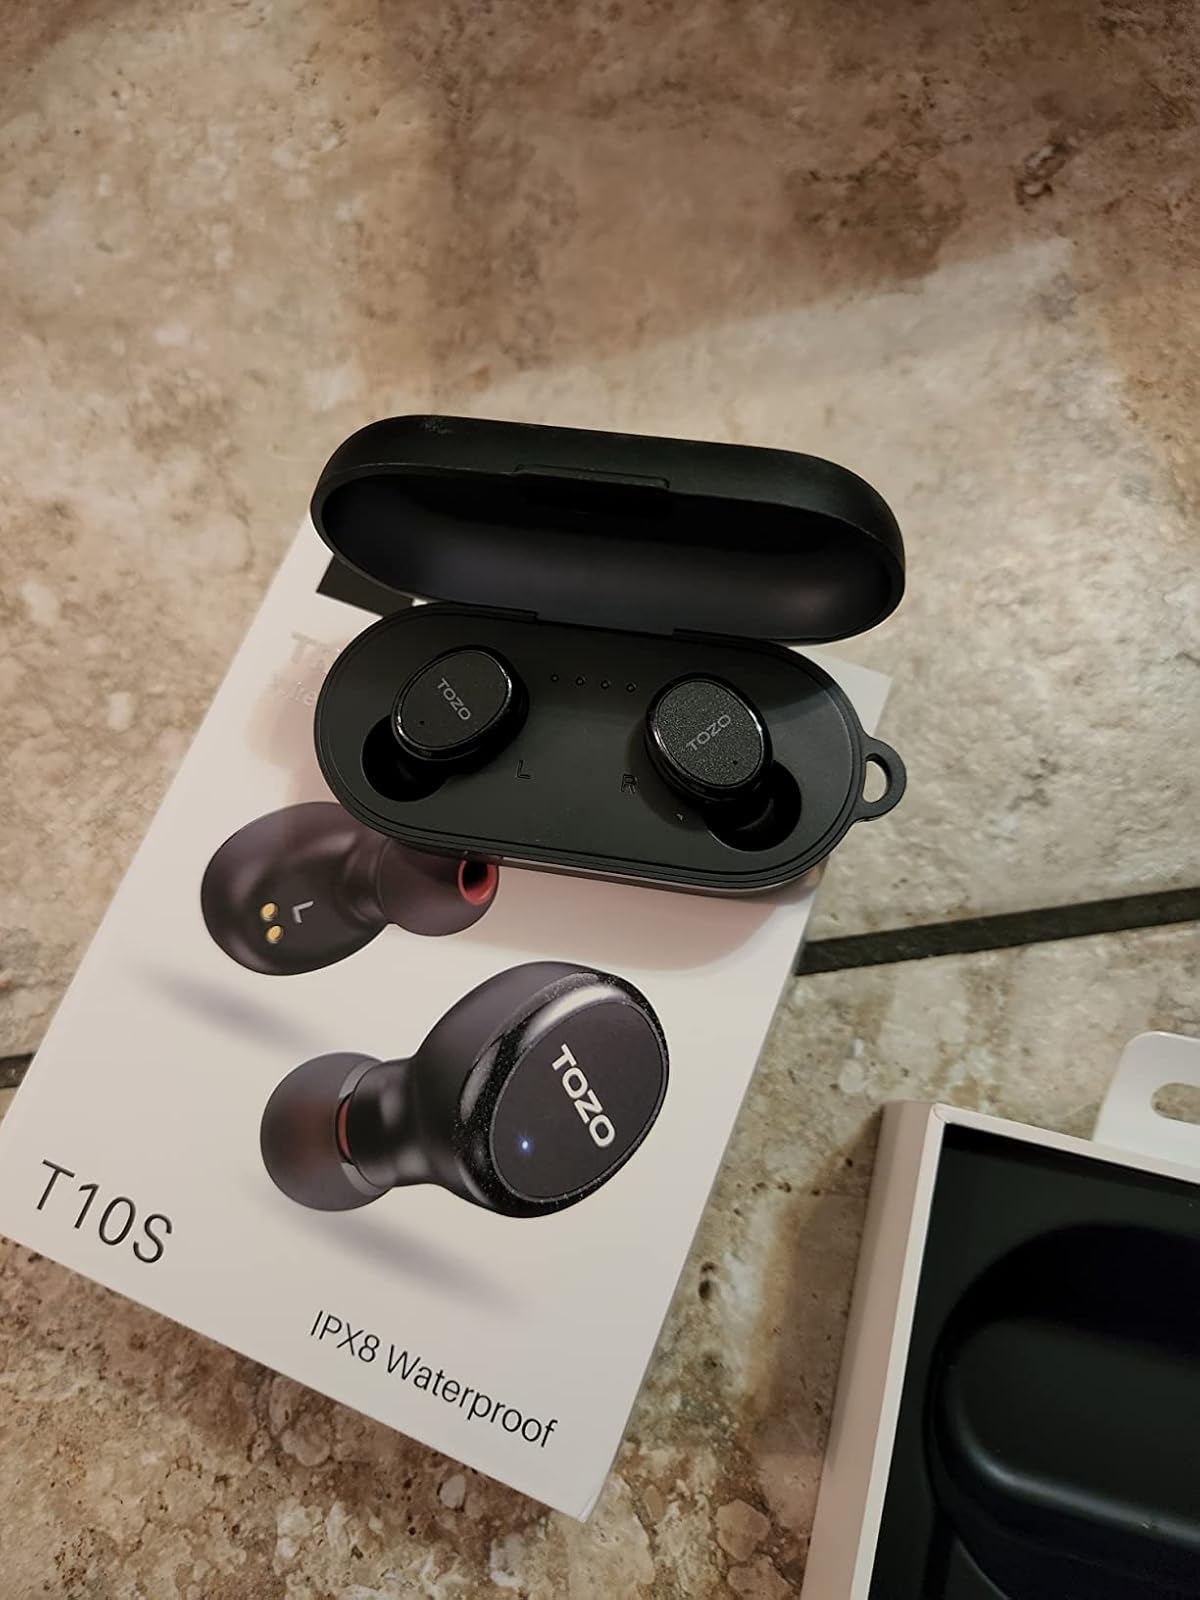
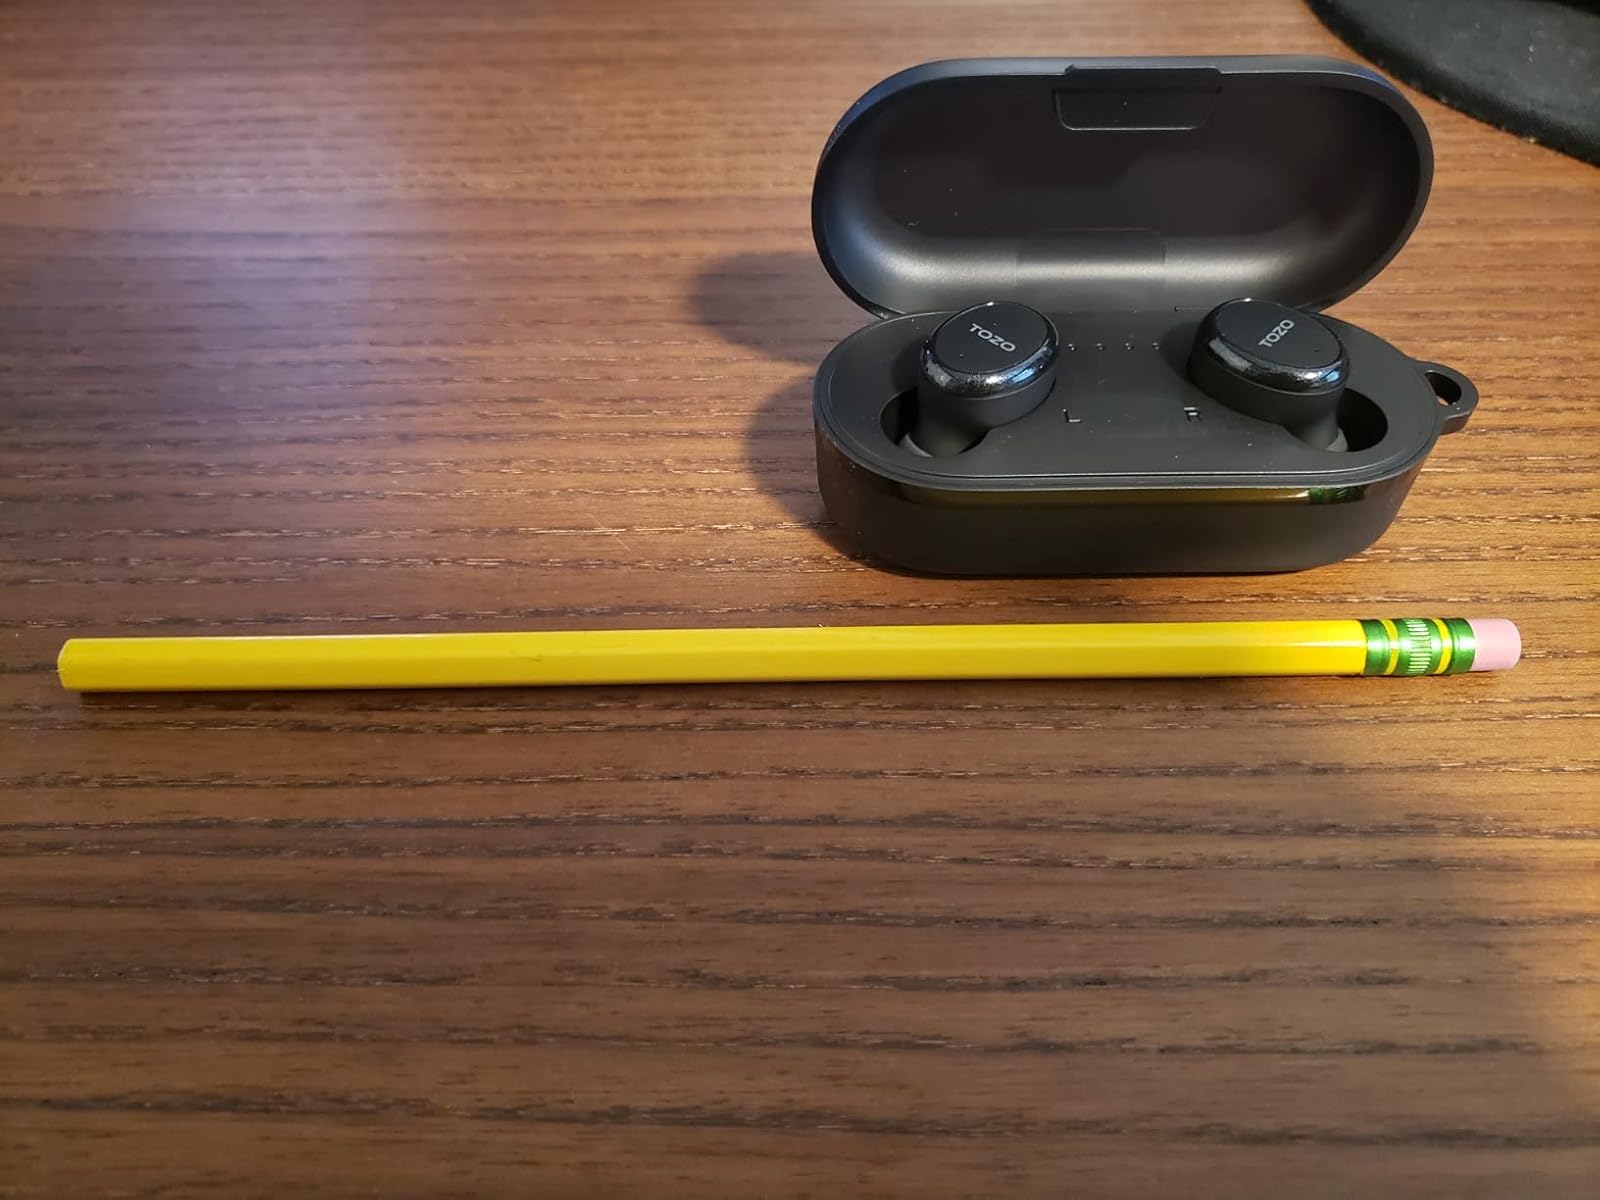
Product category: earbuds
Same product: yes